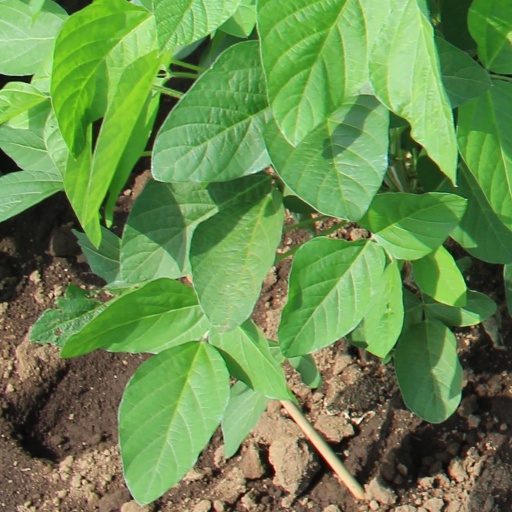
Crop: soybean